Pyramid of Khentkaus I

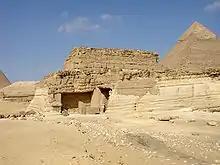
Photograph of a tomb

The tomb has a two-stepped superstructure, which can not properly be classified either as a mastaba or as a pyramid. Selim Hassan compared it to Djoser's step pyramid, which had a square base in its early development, to favour a pyramid designation.